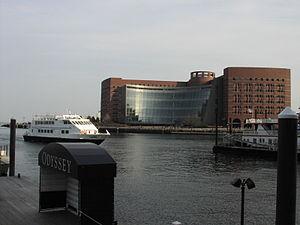
La cour d’appel des États-Unis pour le premier circuit, sise à Boston, est une cour d'appel fédérale américaine, devant laquelle sont interjetés les appels en provenance des cinq cours de district suivantes :